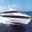
Label: ship